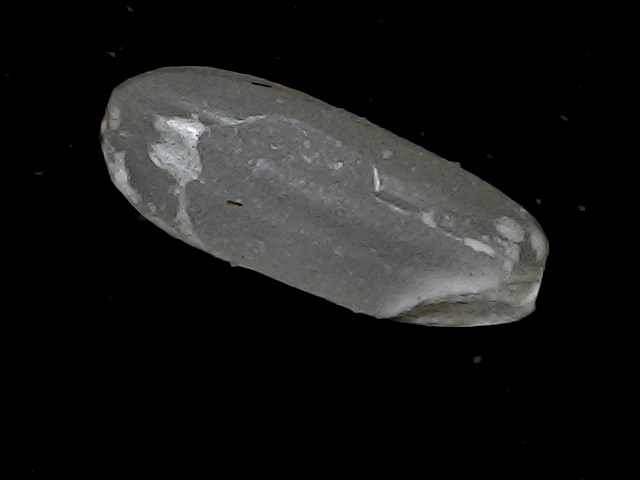
Rice variety: BR22